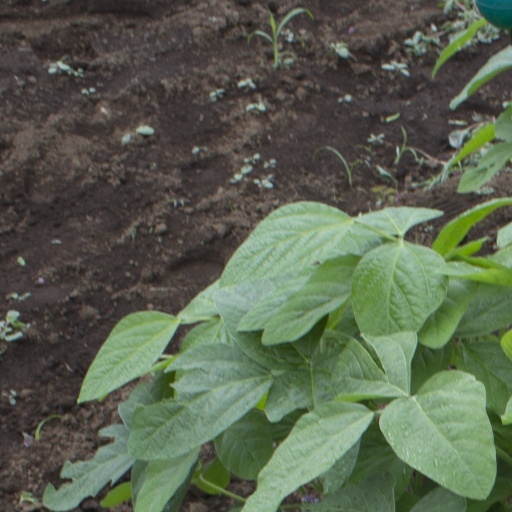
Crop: soybean